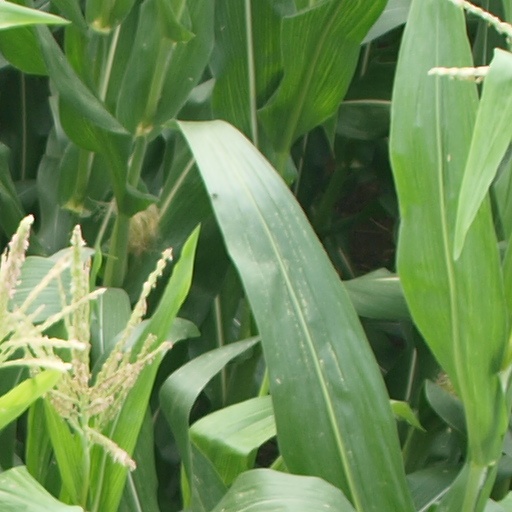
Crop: maize; corn